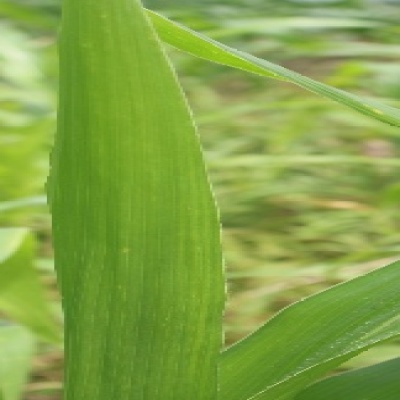
Label: Corn_(Maize)___Leaf_Spot